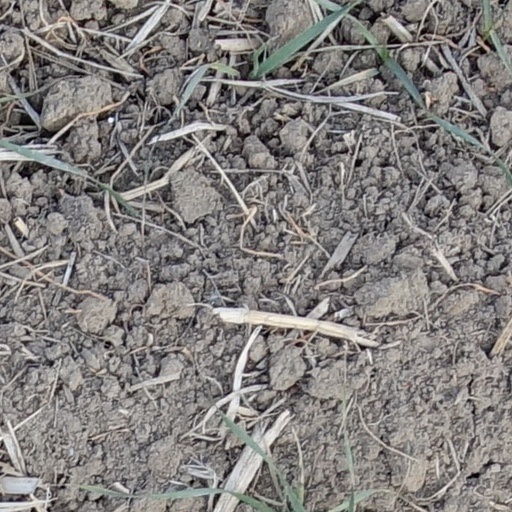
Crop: wheat